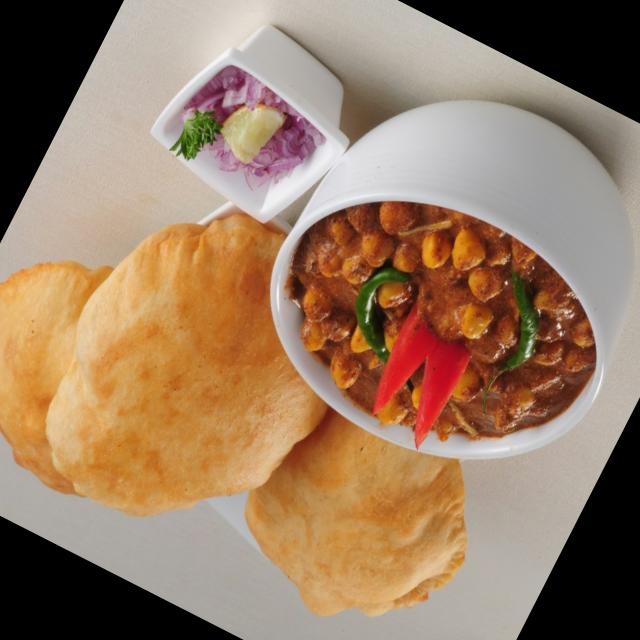
Dish: chole_bhature